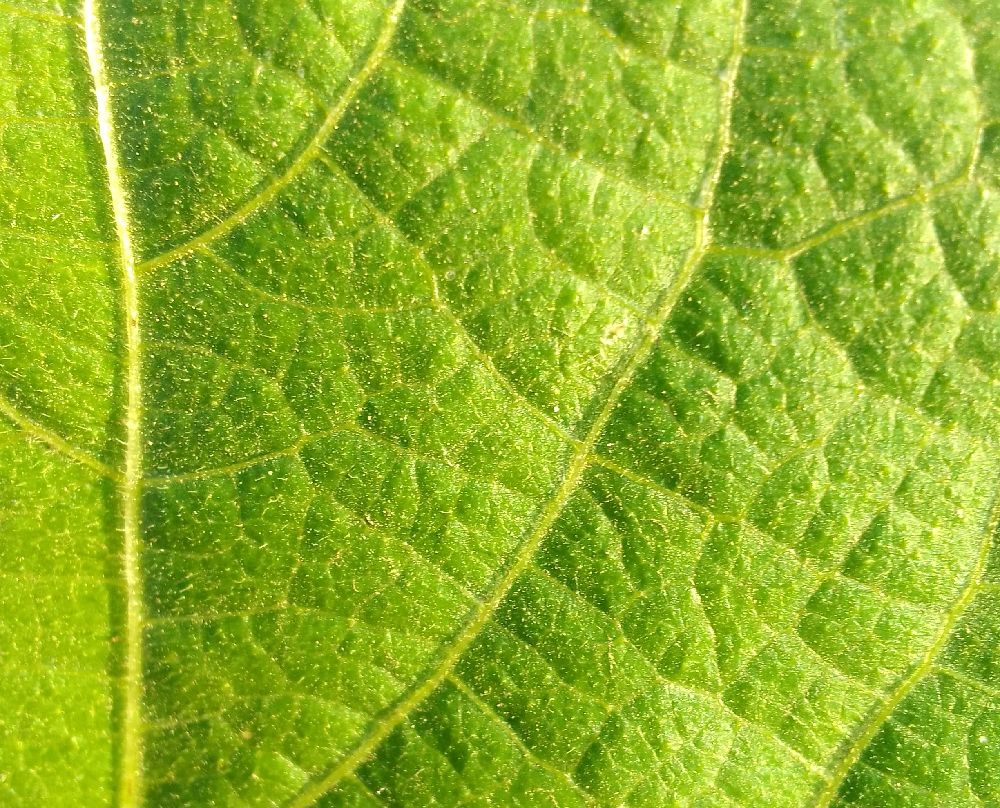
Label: healthy